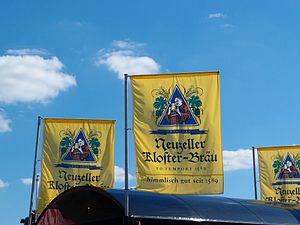
"La brasserie de l'Abbaye de Neuzelle est une brasserie à Neuzelle, dans le Land de Brandebourg, en Allemagne. Elle est fondée en 1589 par l'abbaye voisine. Elle produit principalement des spécialités de bière blonde allemande : la ""bière noire"" ""Schwarzer Abt"", de la porter et des bières fruitées.